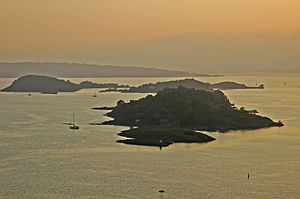
Oslofjorden
Oslofjorden set fra Ekeberg, Oslo.
Oslofjorden er en fjord, som strækker sig fra Rådhuskajen i Oslo mod syd til Langesund i Bamble kommune. Langesund ligger på højde omtrent med Færder fyr, og mange definerer Oslofjordens begyndelse ved de to steder. Fjorden er dermed 107 km lang og Norges femtestørste fjord.